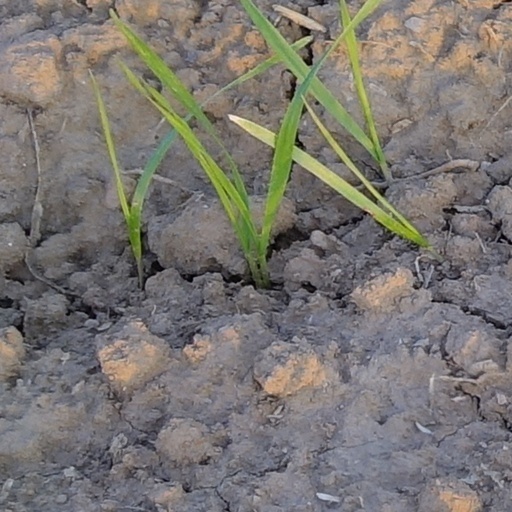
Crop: wheat